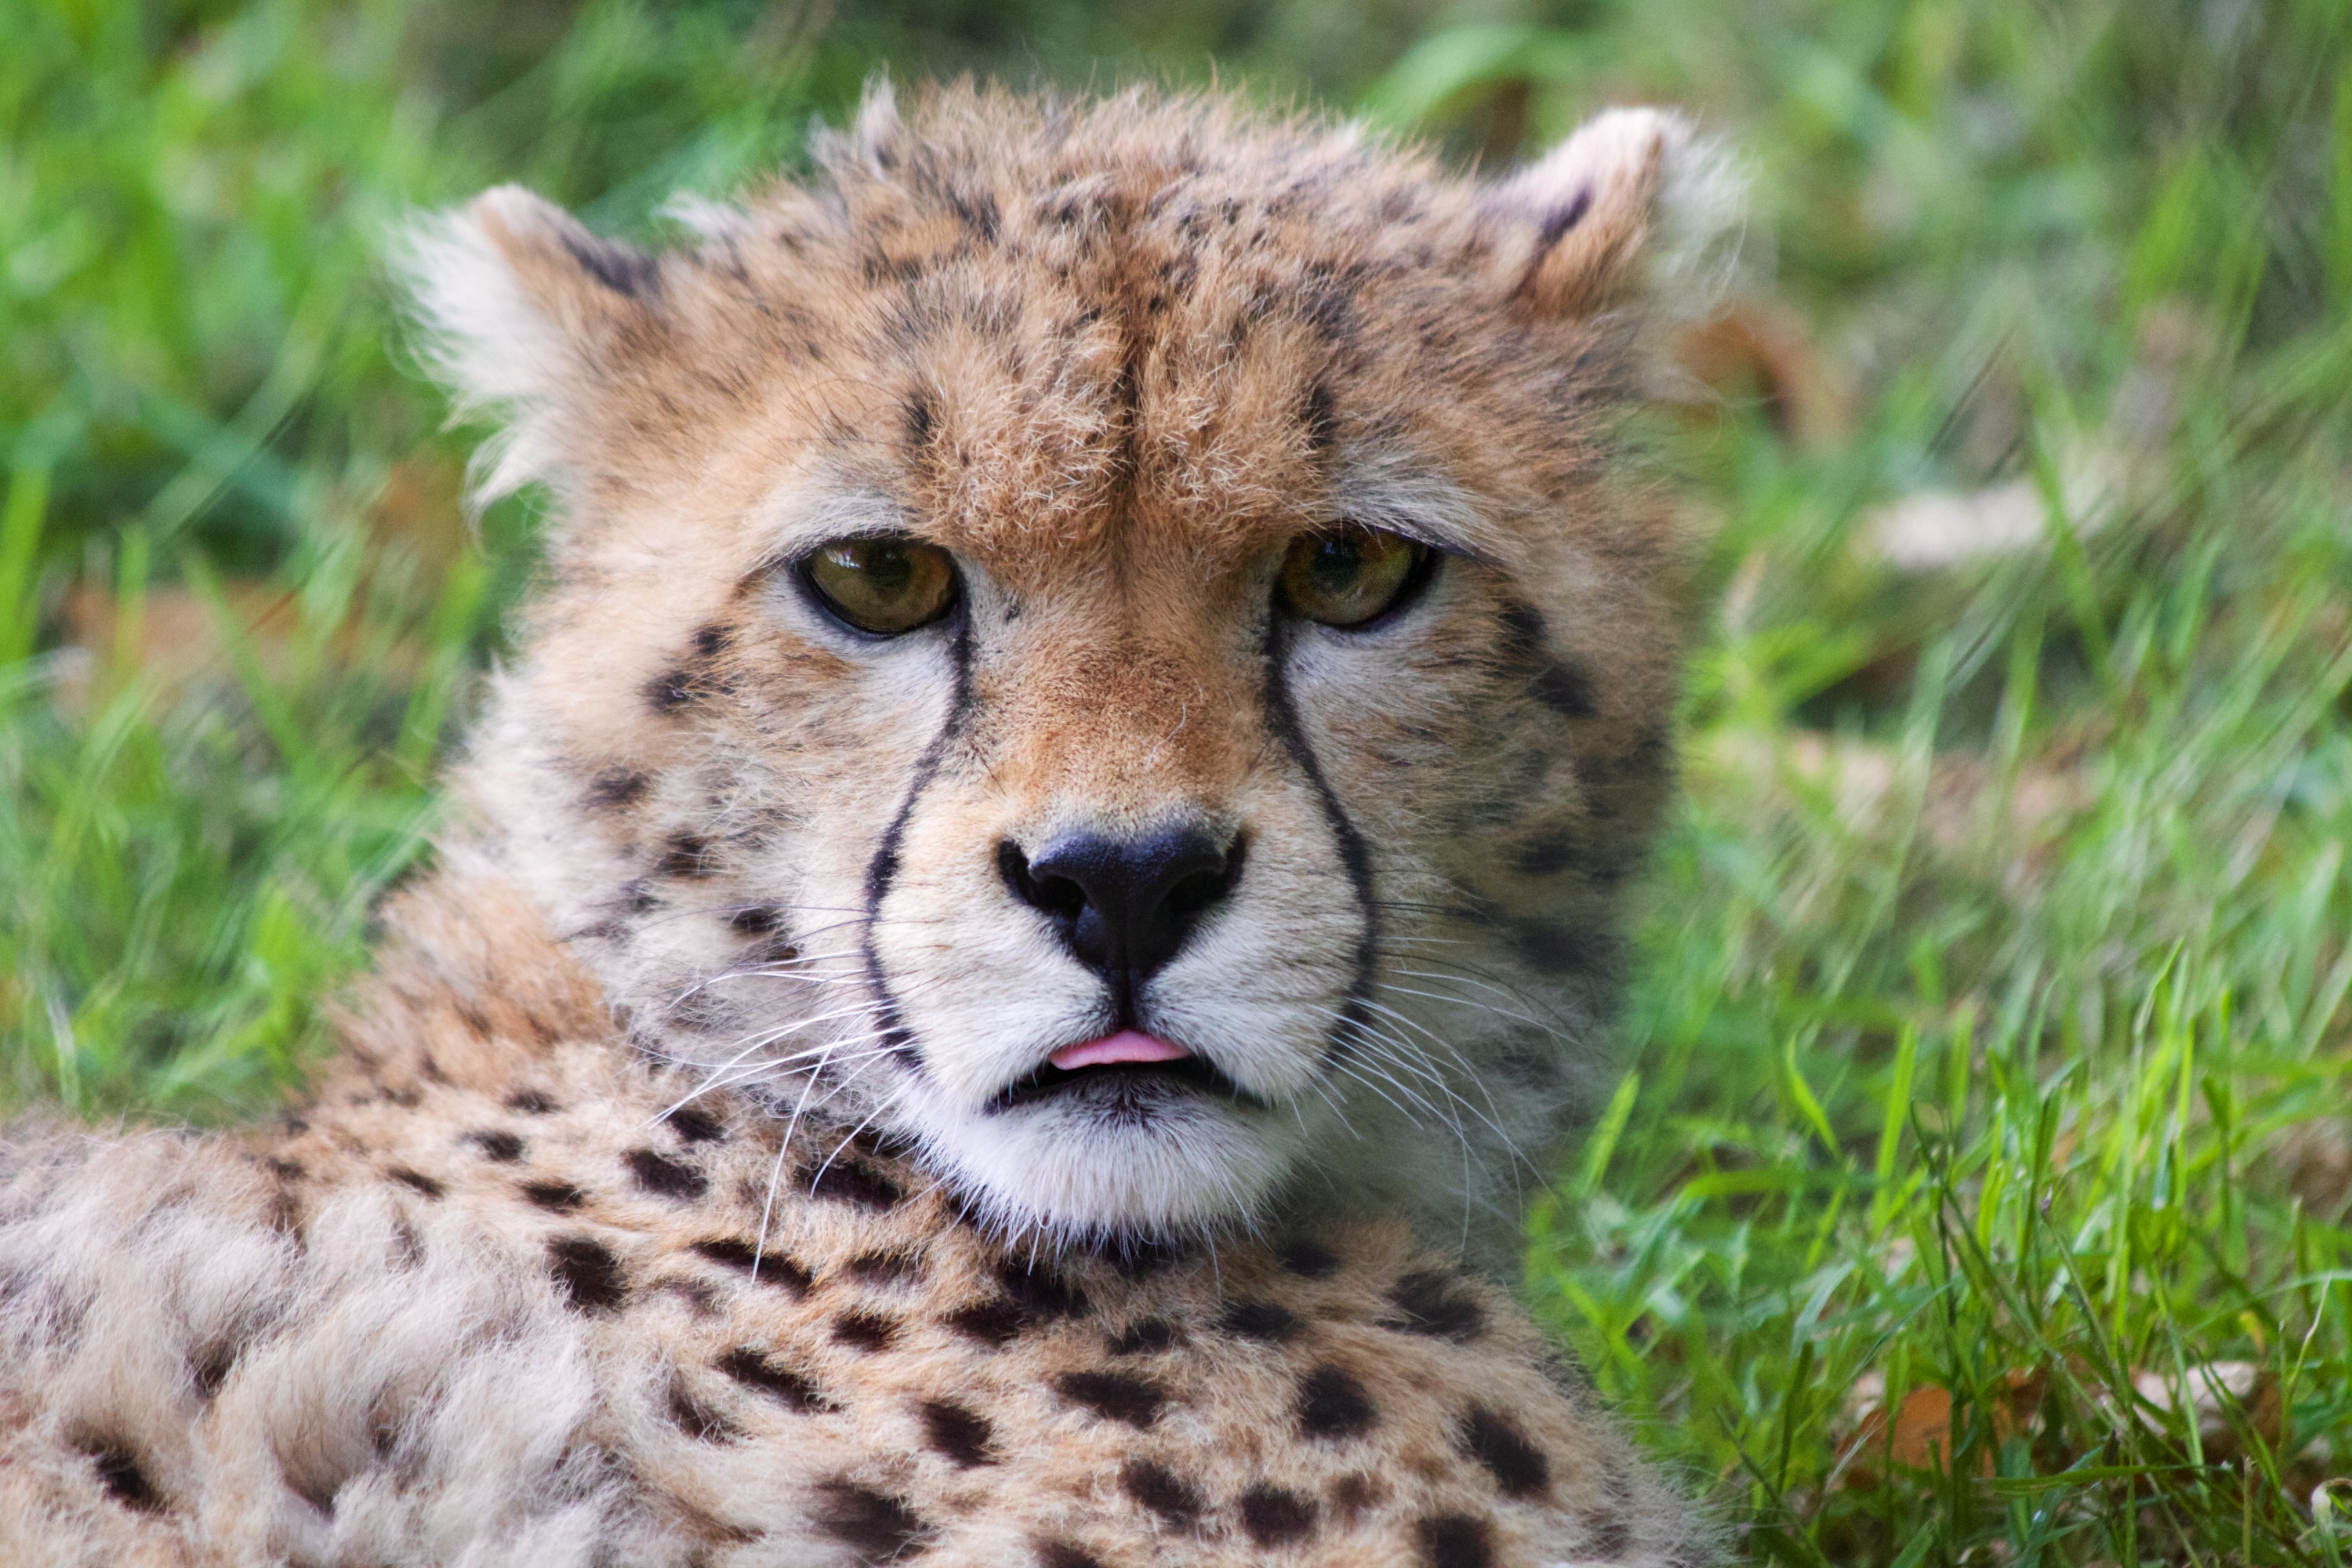
nature, grass, animal, cute, wildlife, wild, young, cat, natural, small, africa, feline, mammal, predator, baby, fauna, cheetah, spotted, whiskers, savannah, vertebrate, fast, carnivore, cub, african, safari, kenya, wild cat, cheetah cub, small to medium sized cats, cat like mammal, acinonyx, kenyan